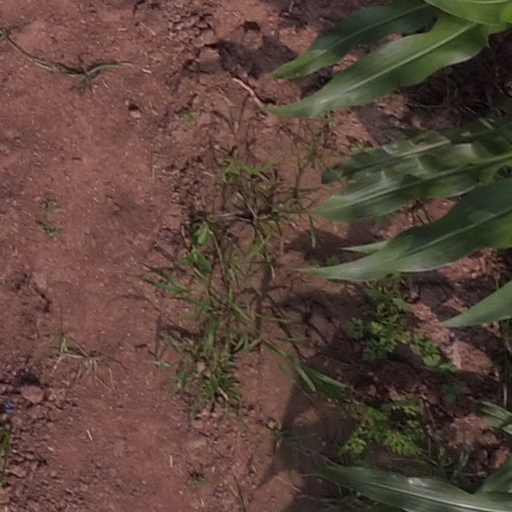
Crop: maize; corn